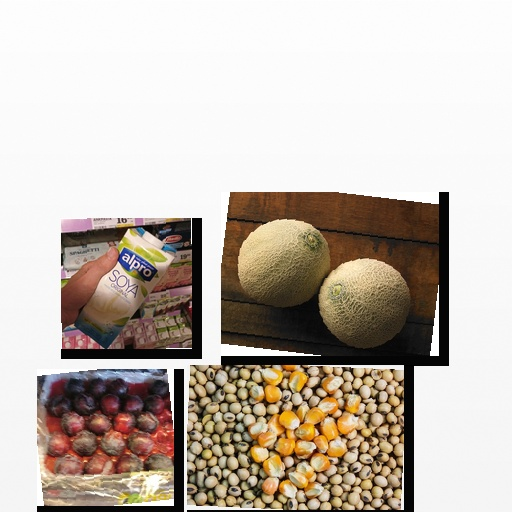
Food items: soy_milk, soybean, cantaloupe, plum